Rao Nandlal Chaudhary

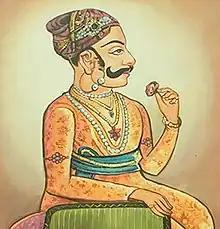
An imaginary portrait of Rao Nandlal Chaudhary (Mandloi)

Rao Nandlal Chaudhary (or Nandlal Mandloi) was a Gaur Brahmin and the chief of the Zamindars of Kampel, near Indore. Under the suzerainty of the Mughals, he controlled Kampel and some of its surrounding area including Indore. He accepted the suzerainty of the Marathas, after the Nizam acceded to the Peshwa's demands in 1724.